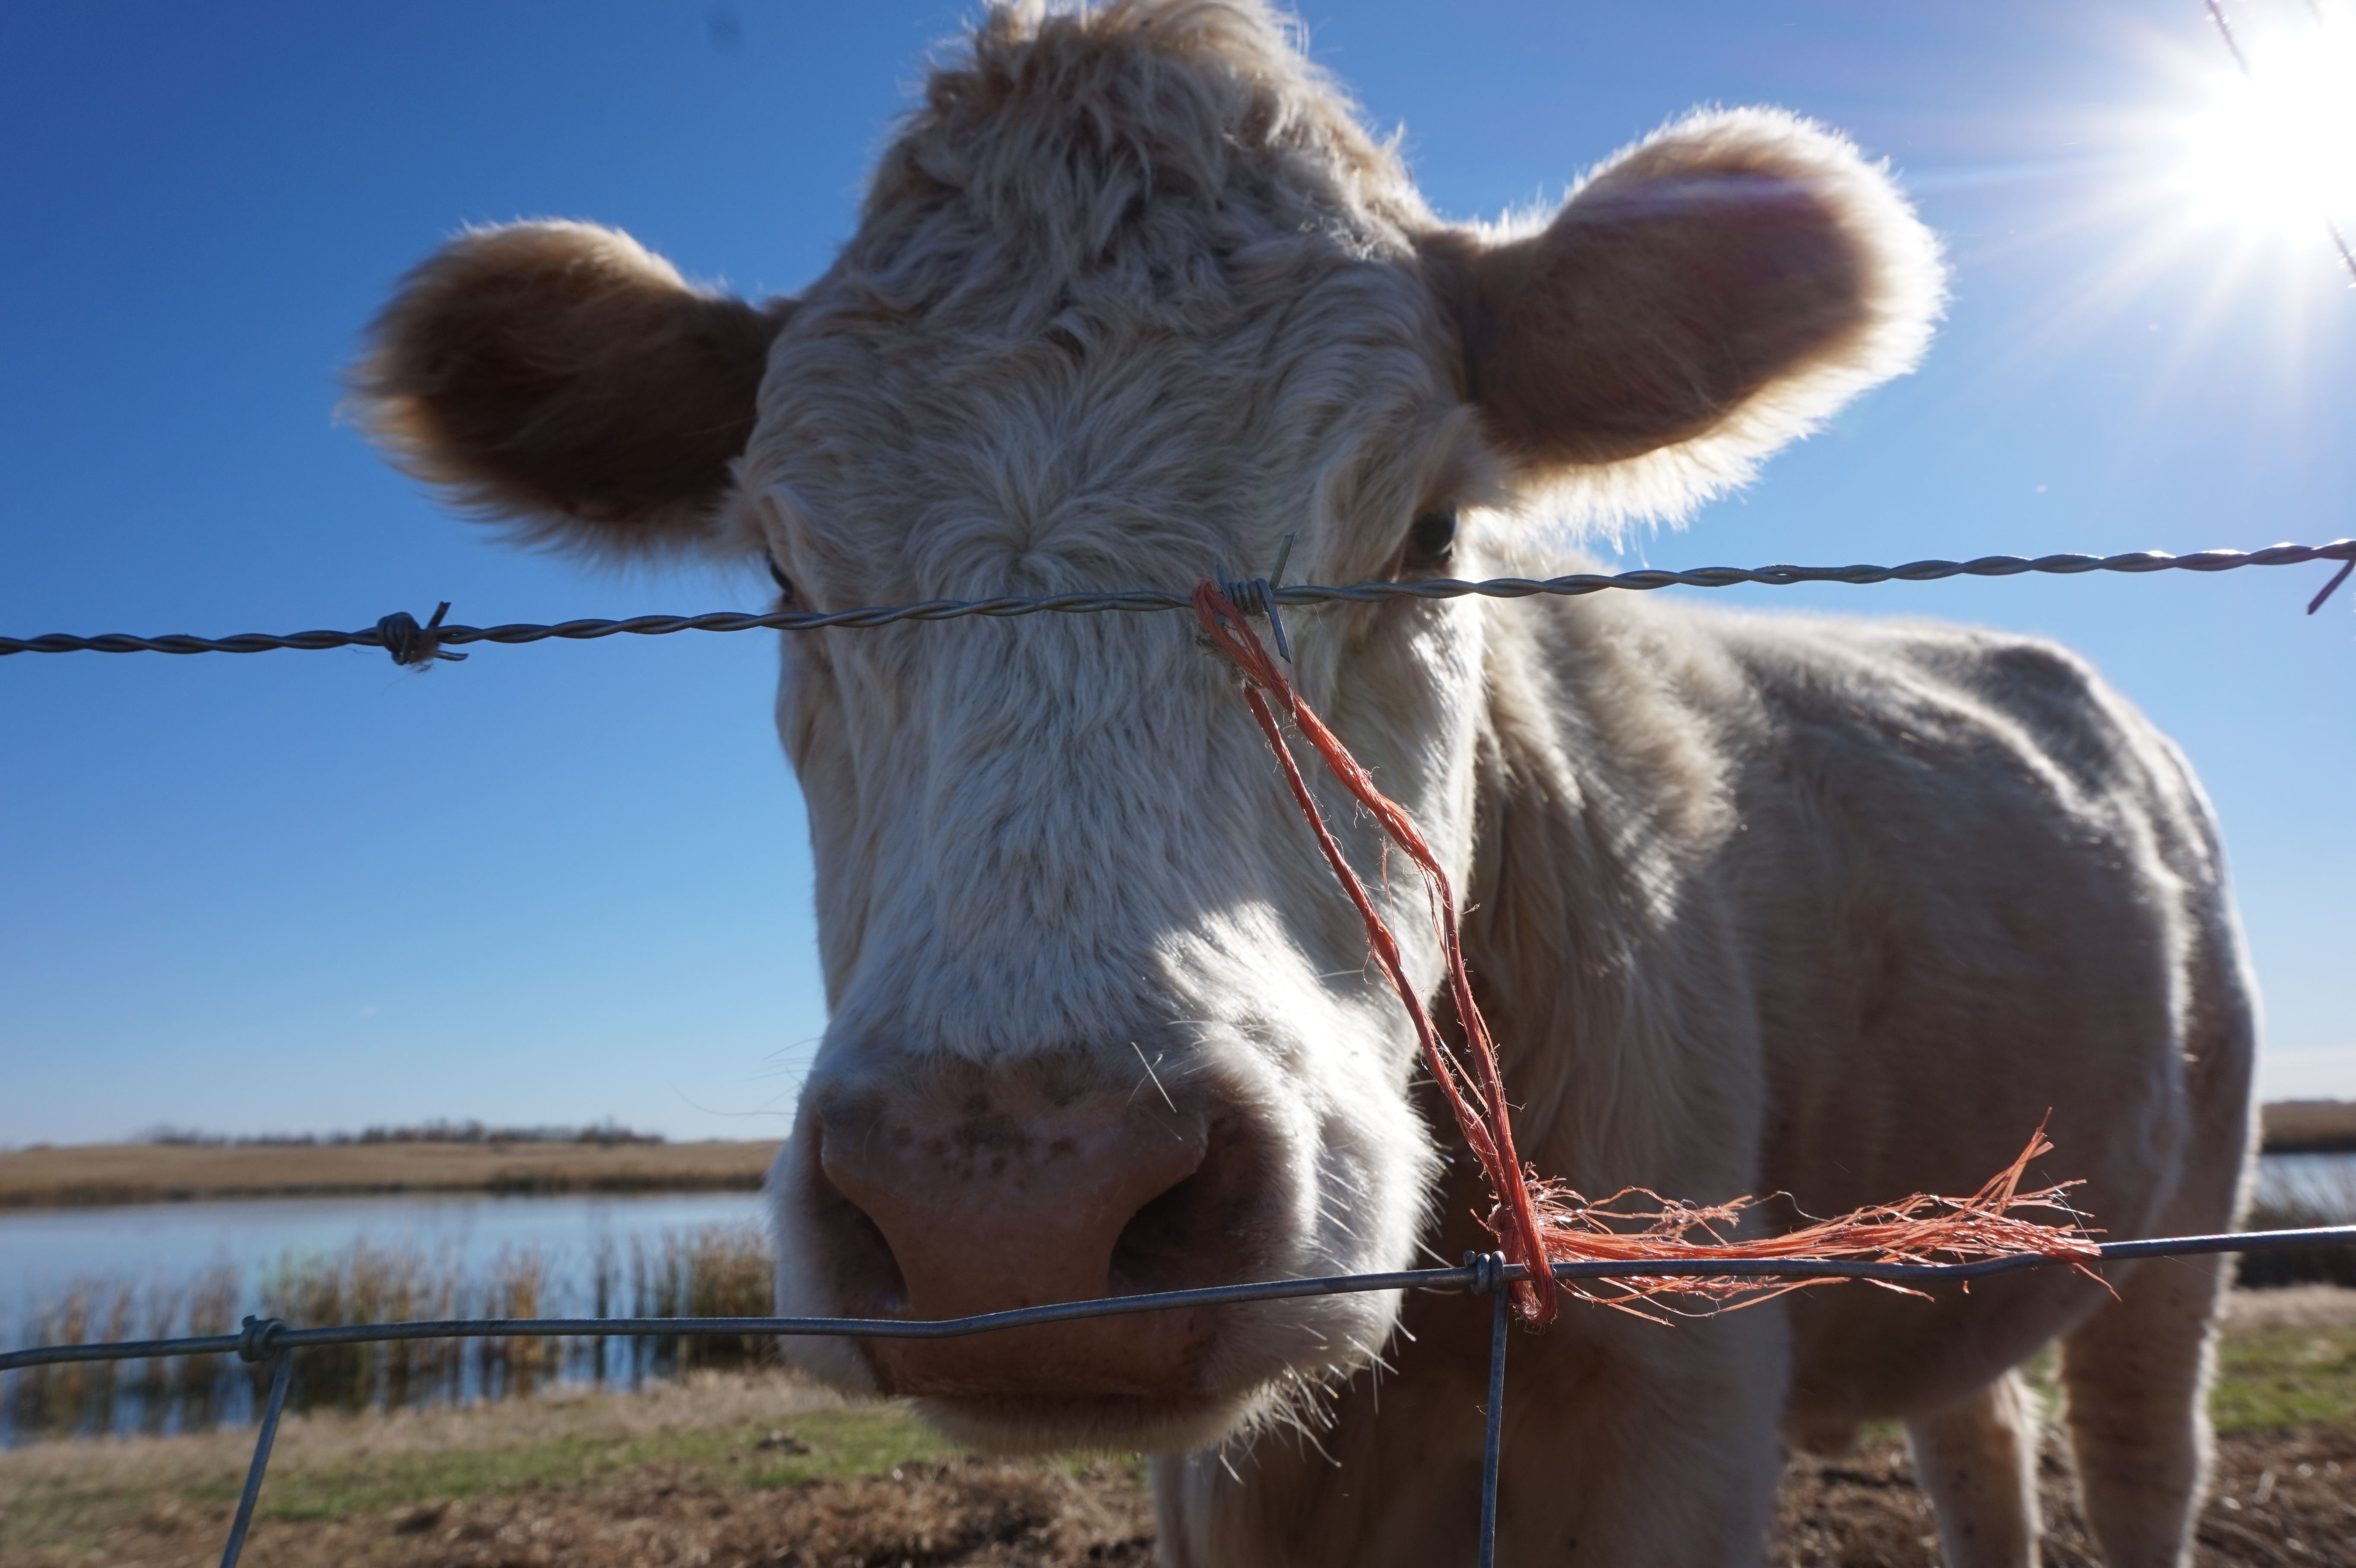
pasture, mammal, agriculture, bull, vertebrate, ox, dairy cow, cattle like mammal